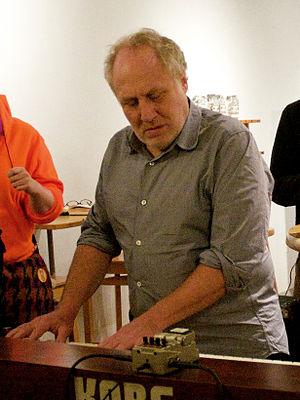
Anthony Coleman, né le 30 août 1955 à New York, est un musicien américain. Pianiste, claviériste, joueur de trombone et chanteur, il est un membre actif de la scène d'improvisation libre et de jazz d'avant-garde new-yorkaise depuis la fin des années 1970.